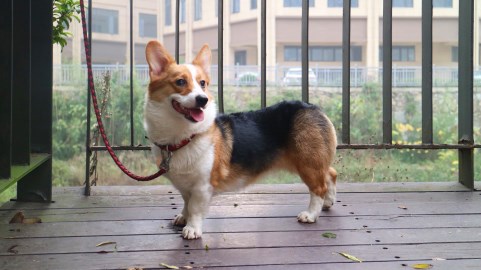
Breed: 2909-n000116-Cardigan